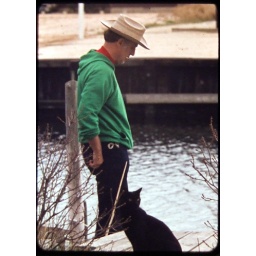
Step dad and black cat Kissa, around '73-74